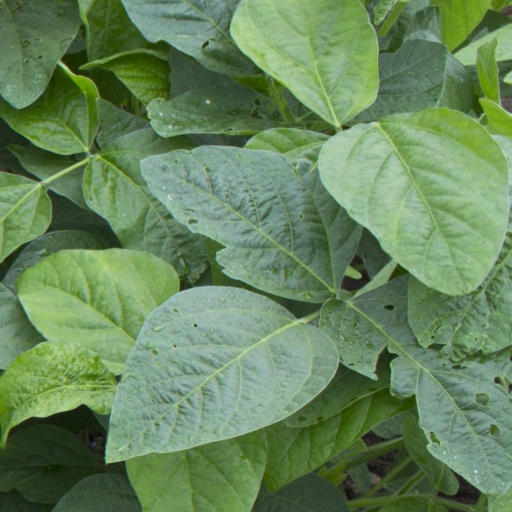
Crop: soybean